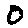
Label: 0